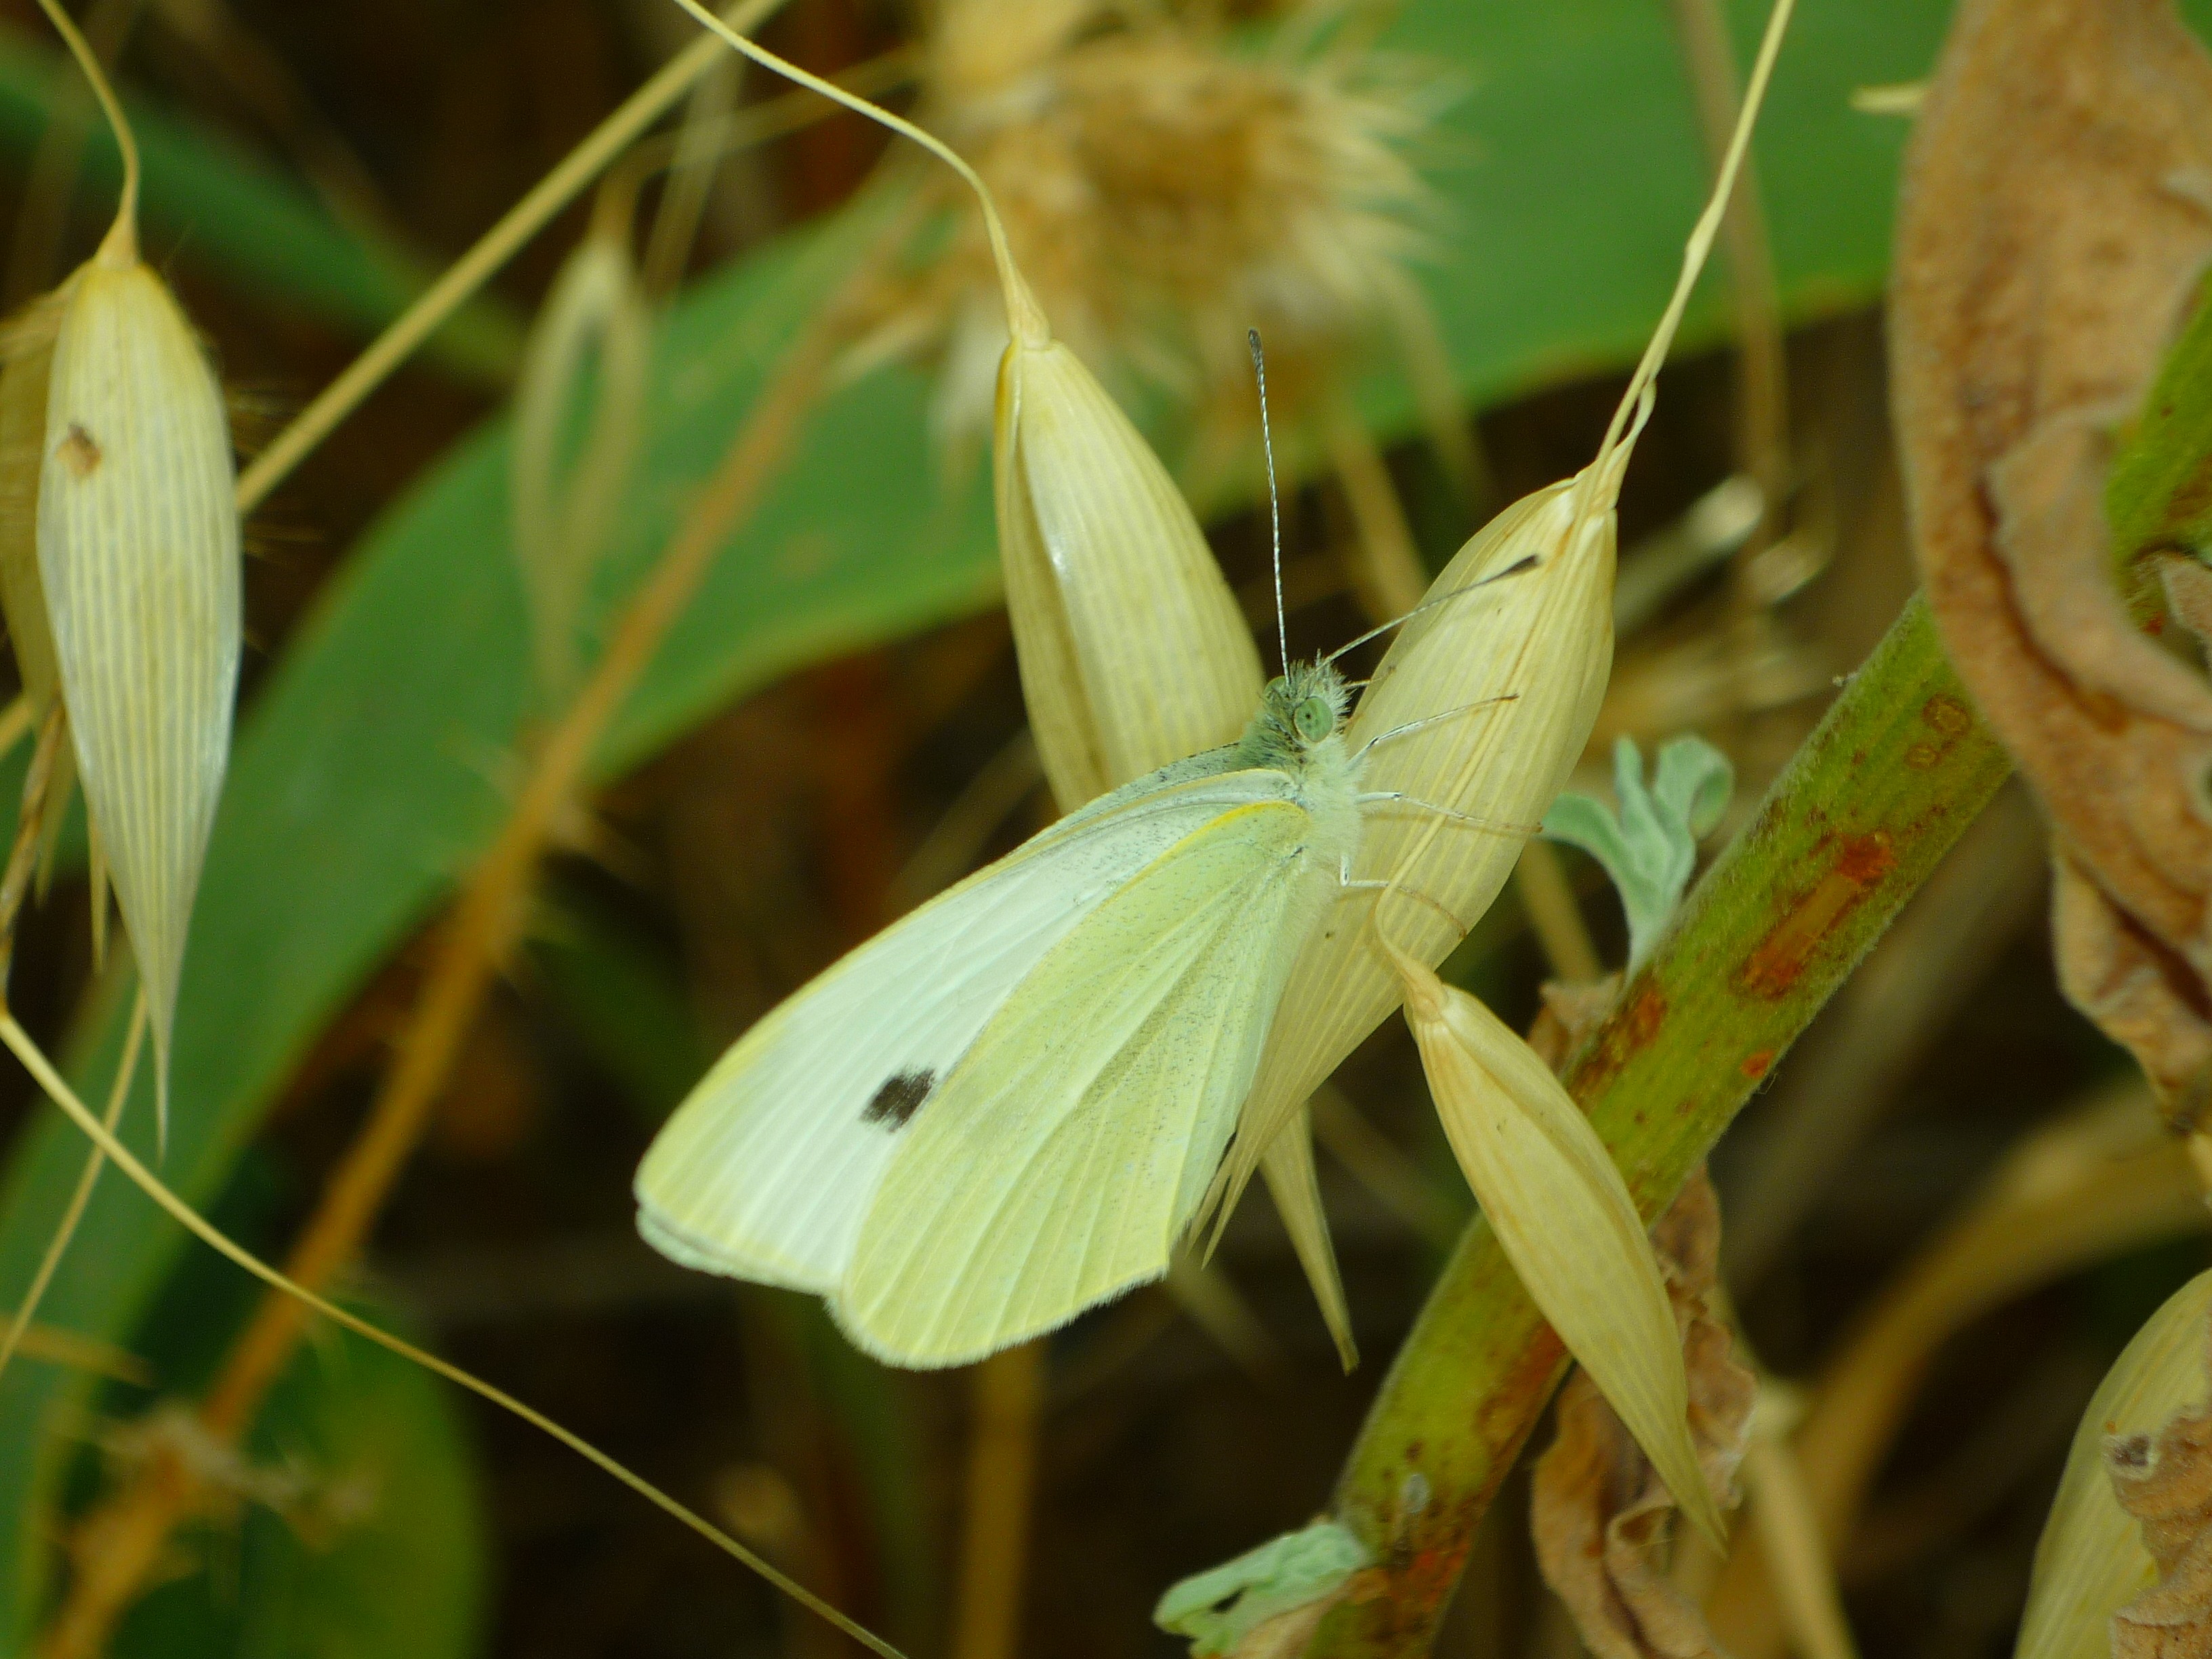
nature, plant, white, leaf, flower, green, insect, shadow, botany, butterfly, flora, fauna, invertebrate, wildflower, wings, shrubs, mantis, crops, pieridae, pieris, mimicry, grasses, macro photography, lepidopteran, the cabbage butterfly, brassicae, plant stem, moths and butterflies, common butterfly